Feliciano Rivilla

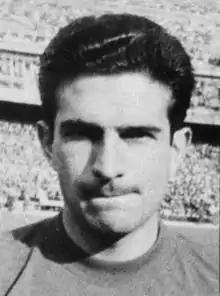
Rivilla in 1962

Feliciano Muñoz Rivilla (21 August 1936 – 6 November 2017) was a Spanish footballer who played as a right-back.